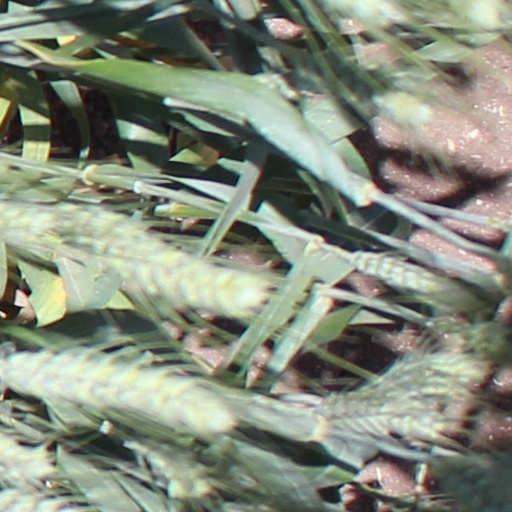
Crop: wheat